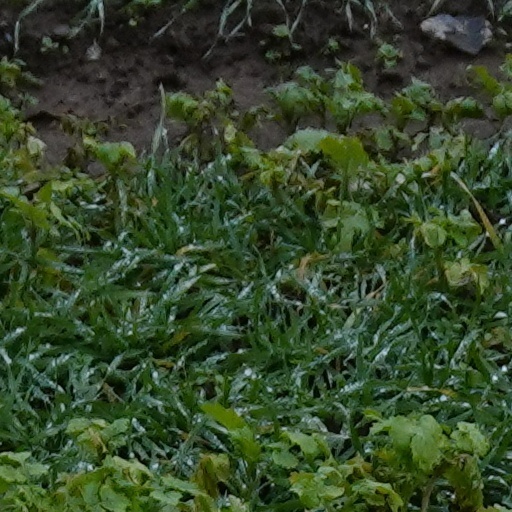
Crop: wheat